I Thank a Fool

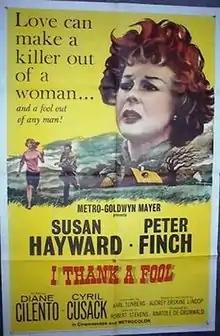
Original film poster

I Thank a Fool is a 1962 British Metrocolor crime film directed by Robert Stevens and starring Susan Hayward and Peter Finch. It was made by Eaton (De Grunwald Productions) and Metro-Goldwyn-Mayer in CinemaScope and produced by Anatole de Grunwald from a screenplay by Karl Tunberg based on the 1958 novel of the same title by Audrey Erskine Lindop. The music score was by Ron Goodwin and the cinematography by Harry Waxman.